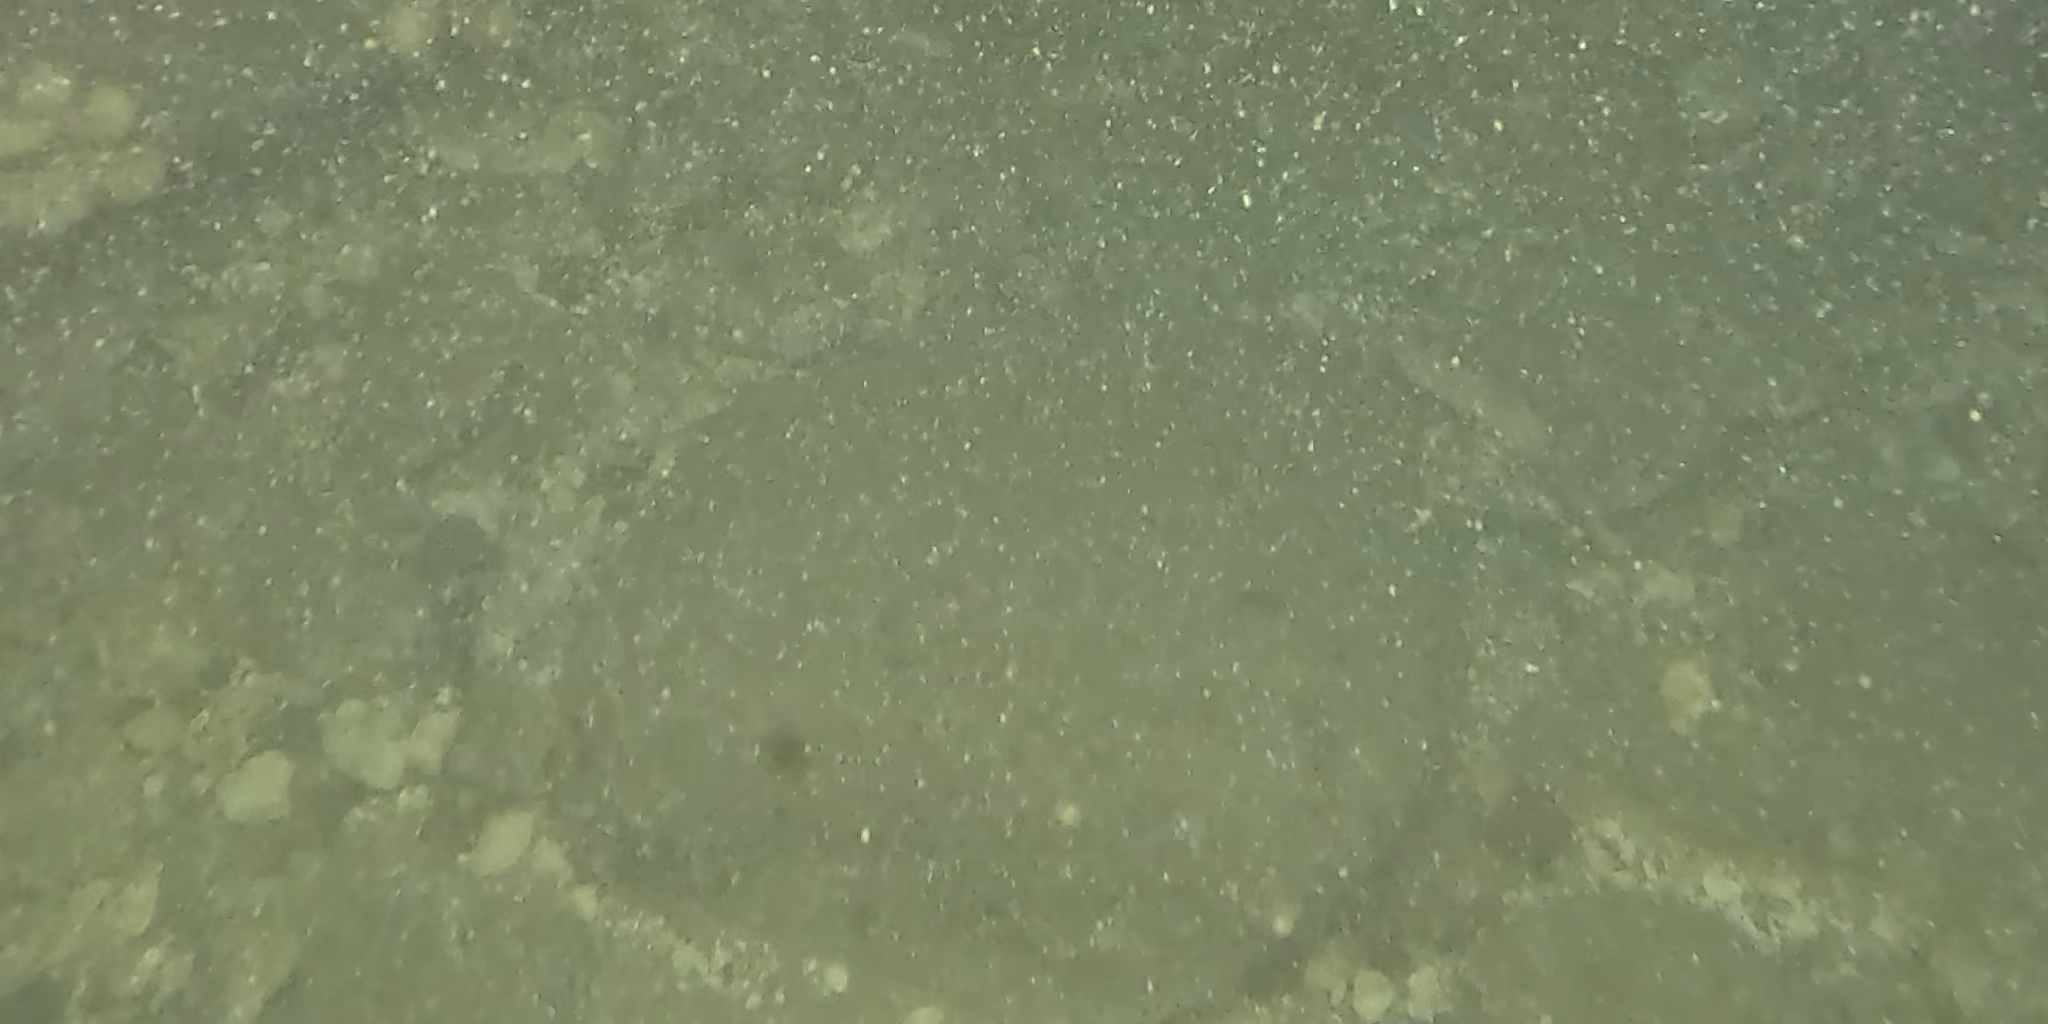
Seabed habitat: stone